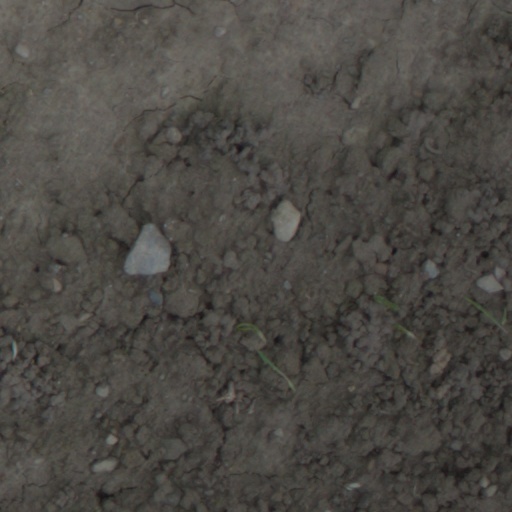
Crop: wheat